First Presbyterian Church and Cemetery

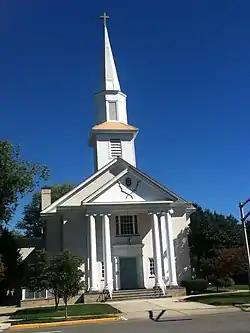

The First Presbyterian Church is located at 600 Rahway Avenue in Woodbridge Township of Middlesex County, New Jersey, United States. The congregation was founded in 1675. The main part of the church building was completed in 1803. The property, listed as the First Presbyterian Church and Cemetery, was added to the National Register of Historic Places on May 2, 2008, for its significance in art, politics/government, and religion. The historic church was designed and built by Jonathan Freeman, a member of the congregation.